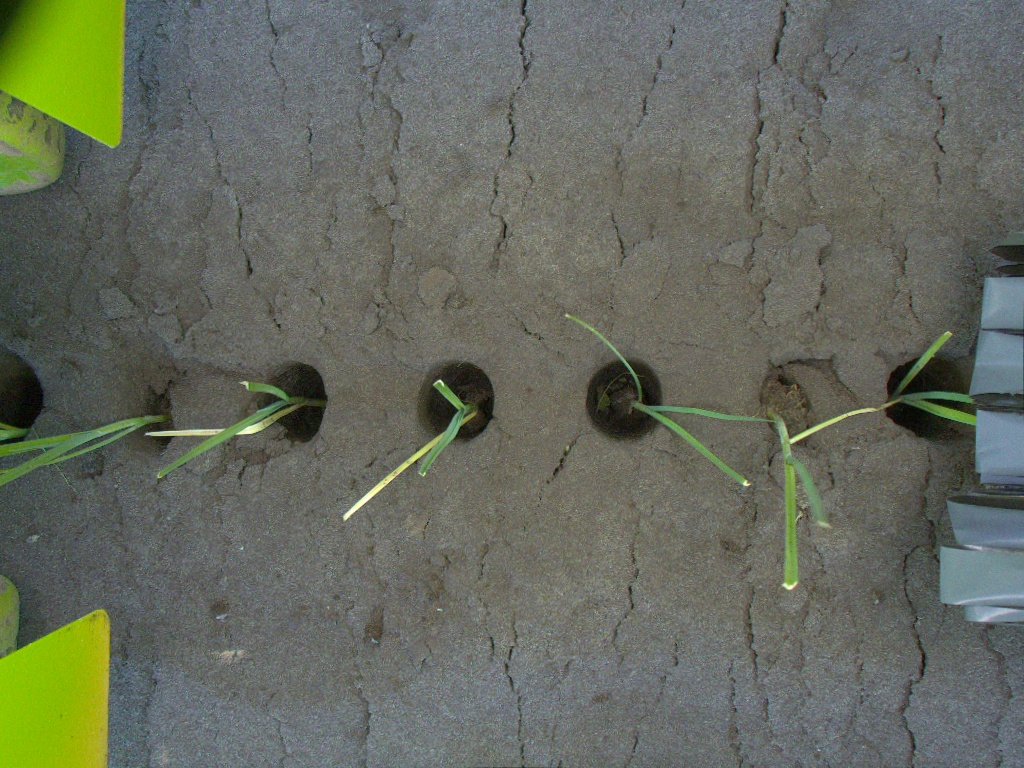
Crop: leek
Objects: stem_leek, stem_leek, stem_leek, stem_leek, stem_leek, stem_leek, stem_leek, leek, leek, leek, leek, leek, leek, leek